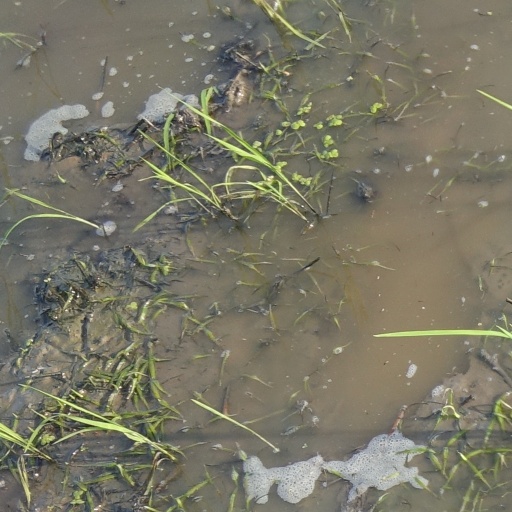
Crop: rice